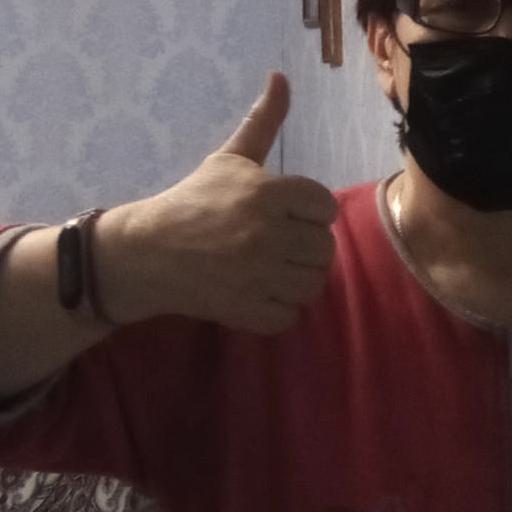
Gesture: like